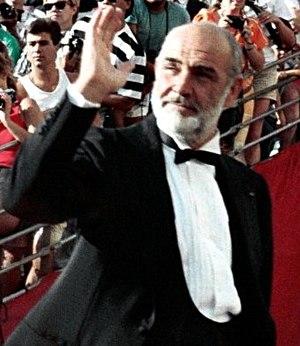
Sir Thomas Sean Connery /ˈʃɔːn ˈkɒnəɹi/, né le 25 août 1930 à Édimbourg en Écosse, est un acteur et producteur britannique.